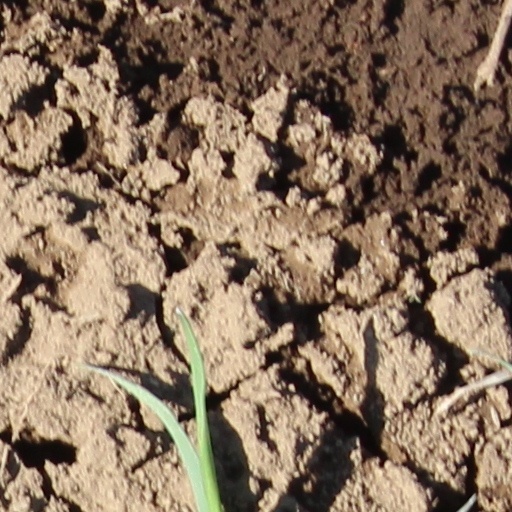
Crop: wheat